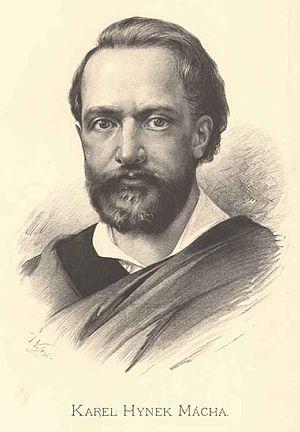
Le poète tchèque Karel Hynek Mácha naquit le 16 novembre 1810 à Prague, il mourut le 6 novembre 1836 à Litoměřice. Il fut l'un des représentants les plus importants du romantisme tchèque.